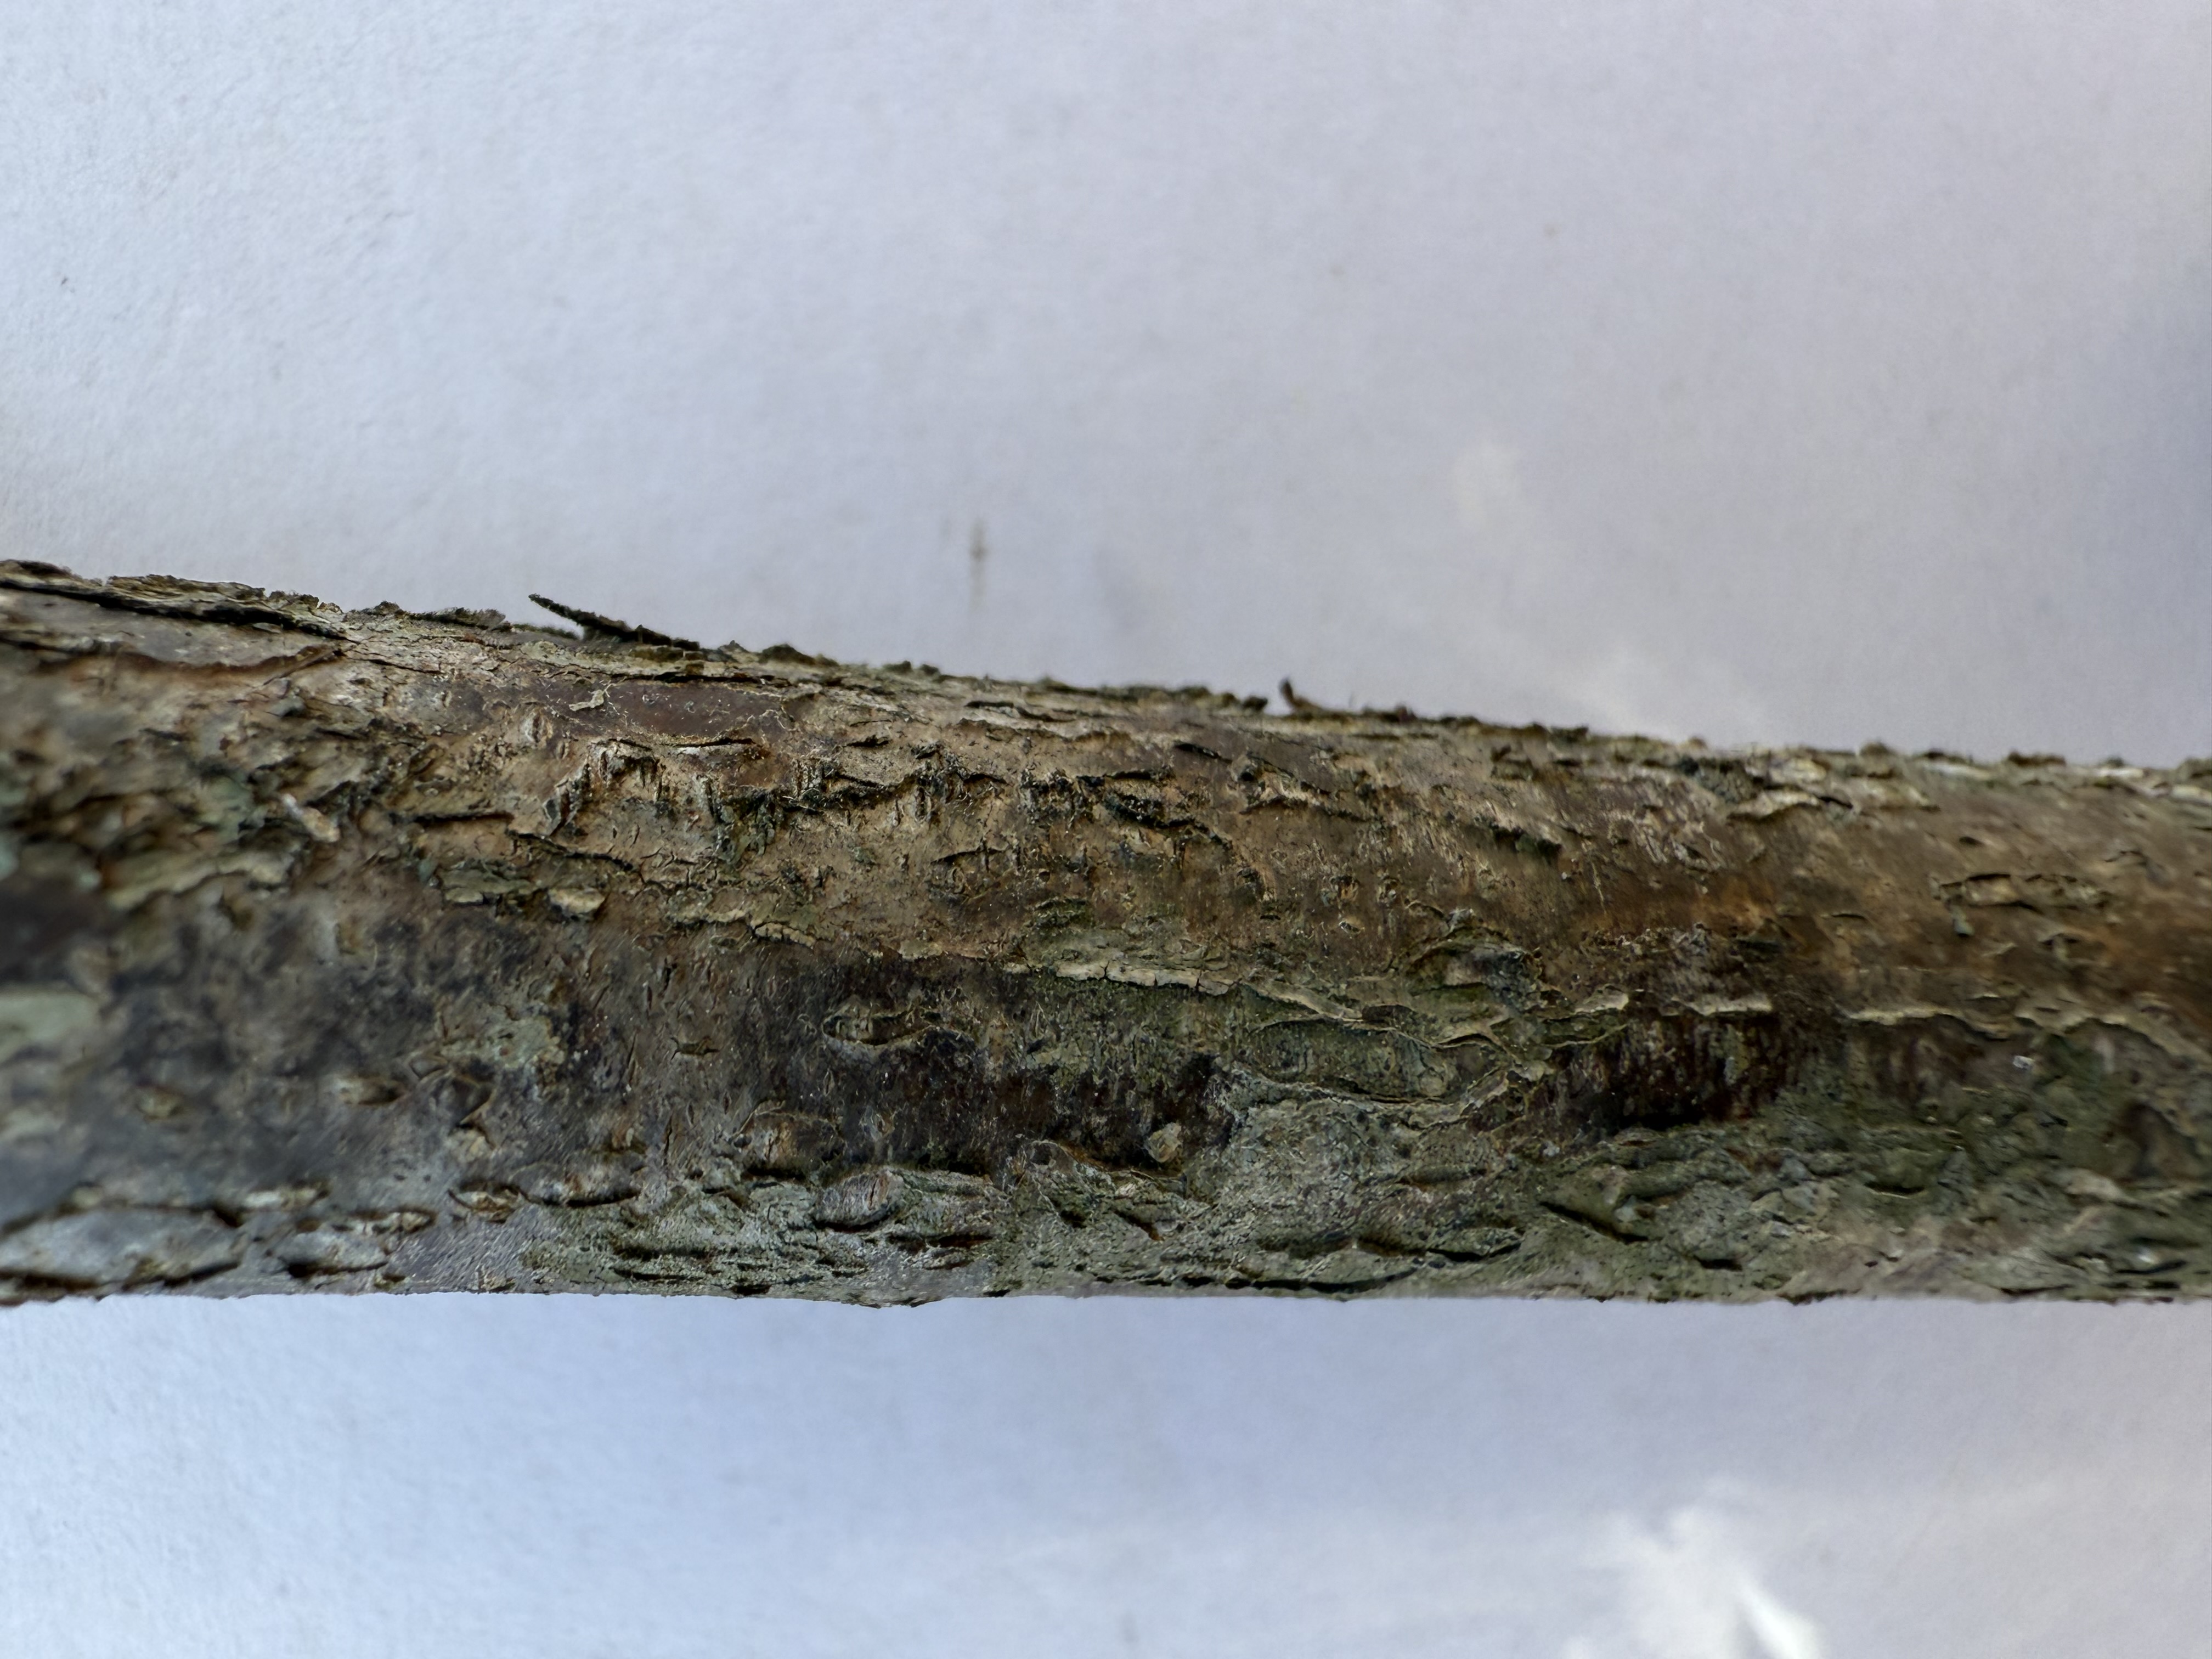
Variety: Cornelian Cherry